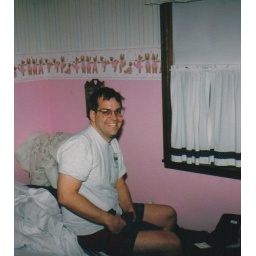
Uncle Jim in my bedroom at the old house on Christmas morning.